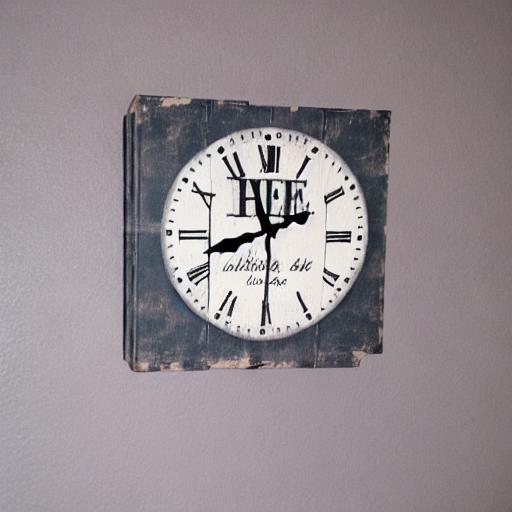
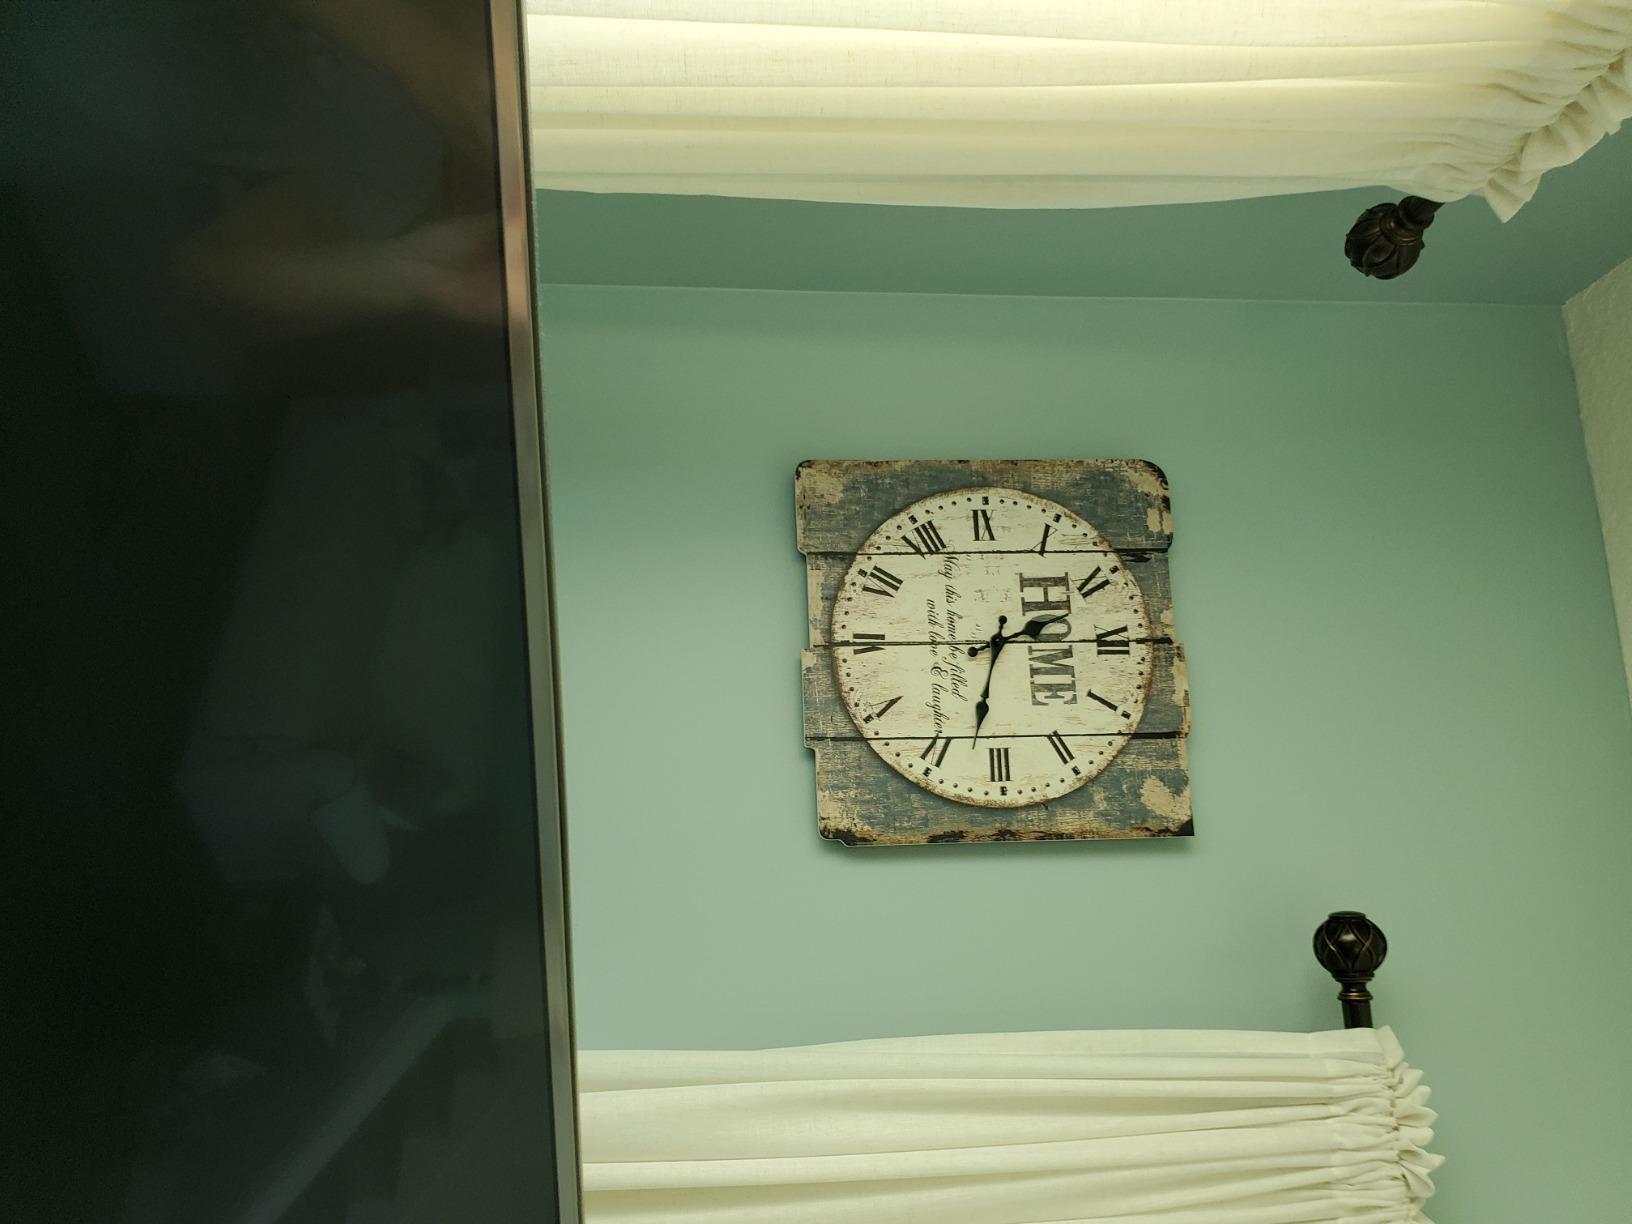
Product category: clock
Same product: no